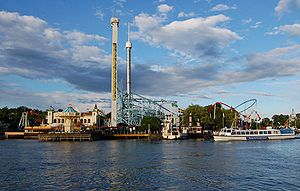
Gröna Lund
Gröna Lund.
Gröna Lund, egentlig Gröna Lunds Tivoli, er en forlystelsespark i Stockholm, Sverige, som er beliggende på øen Djurgården. Parken rummer omkring 30 forlystelser og er relativt lille sammenlignet med andre forlystelsesparker, grundet dens centrale beliggenhed, der forhindrer udvidelser. Parken blev grundlagt i 1883 og er dermed Sveriges ældste forlystelsespark.